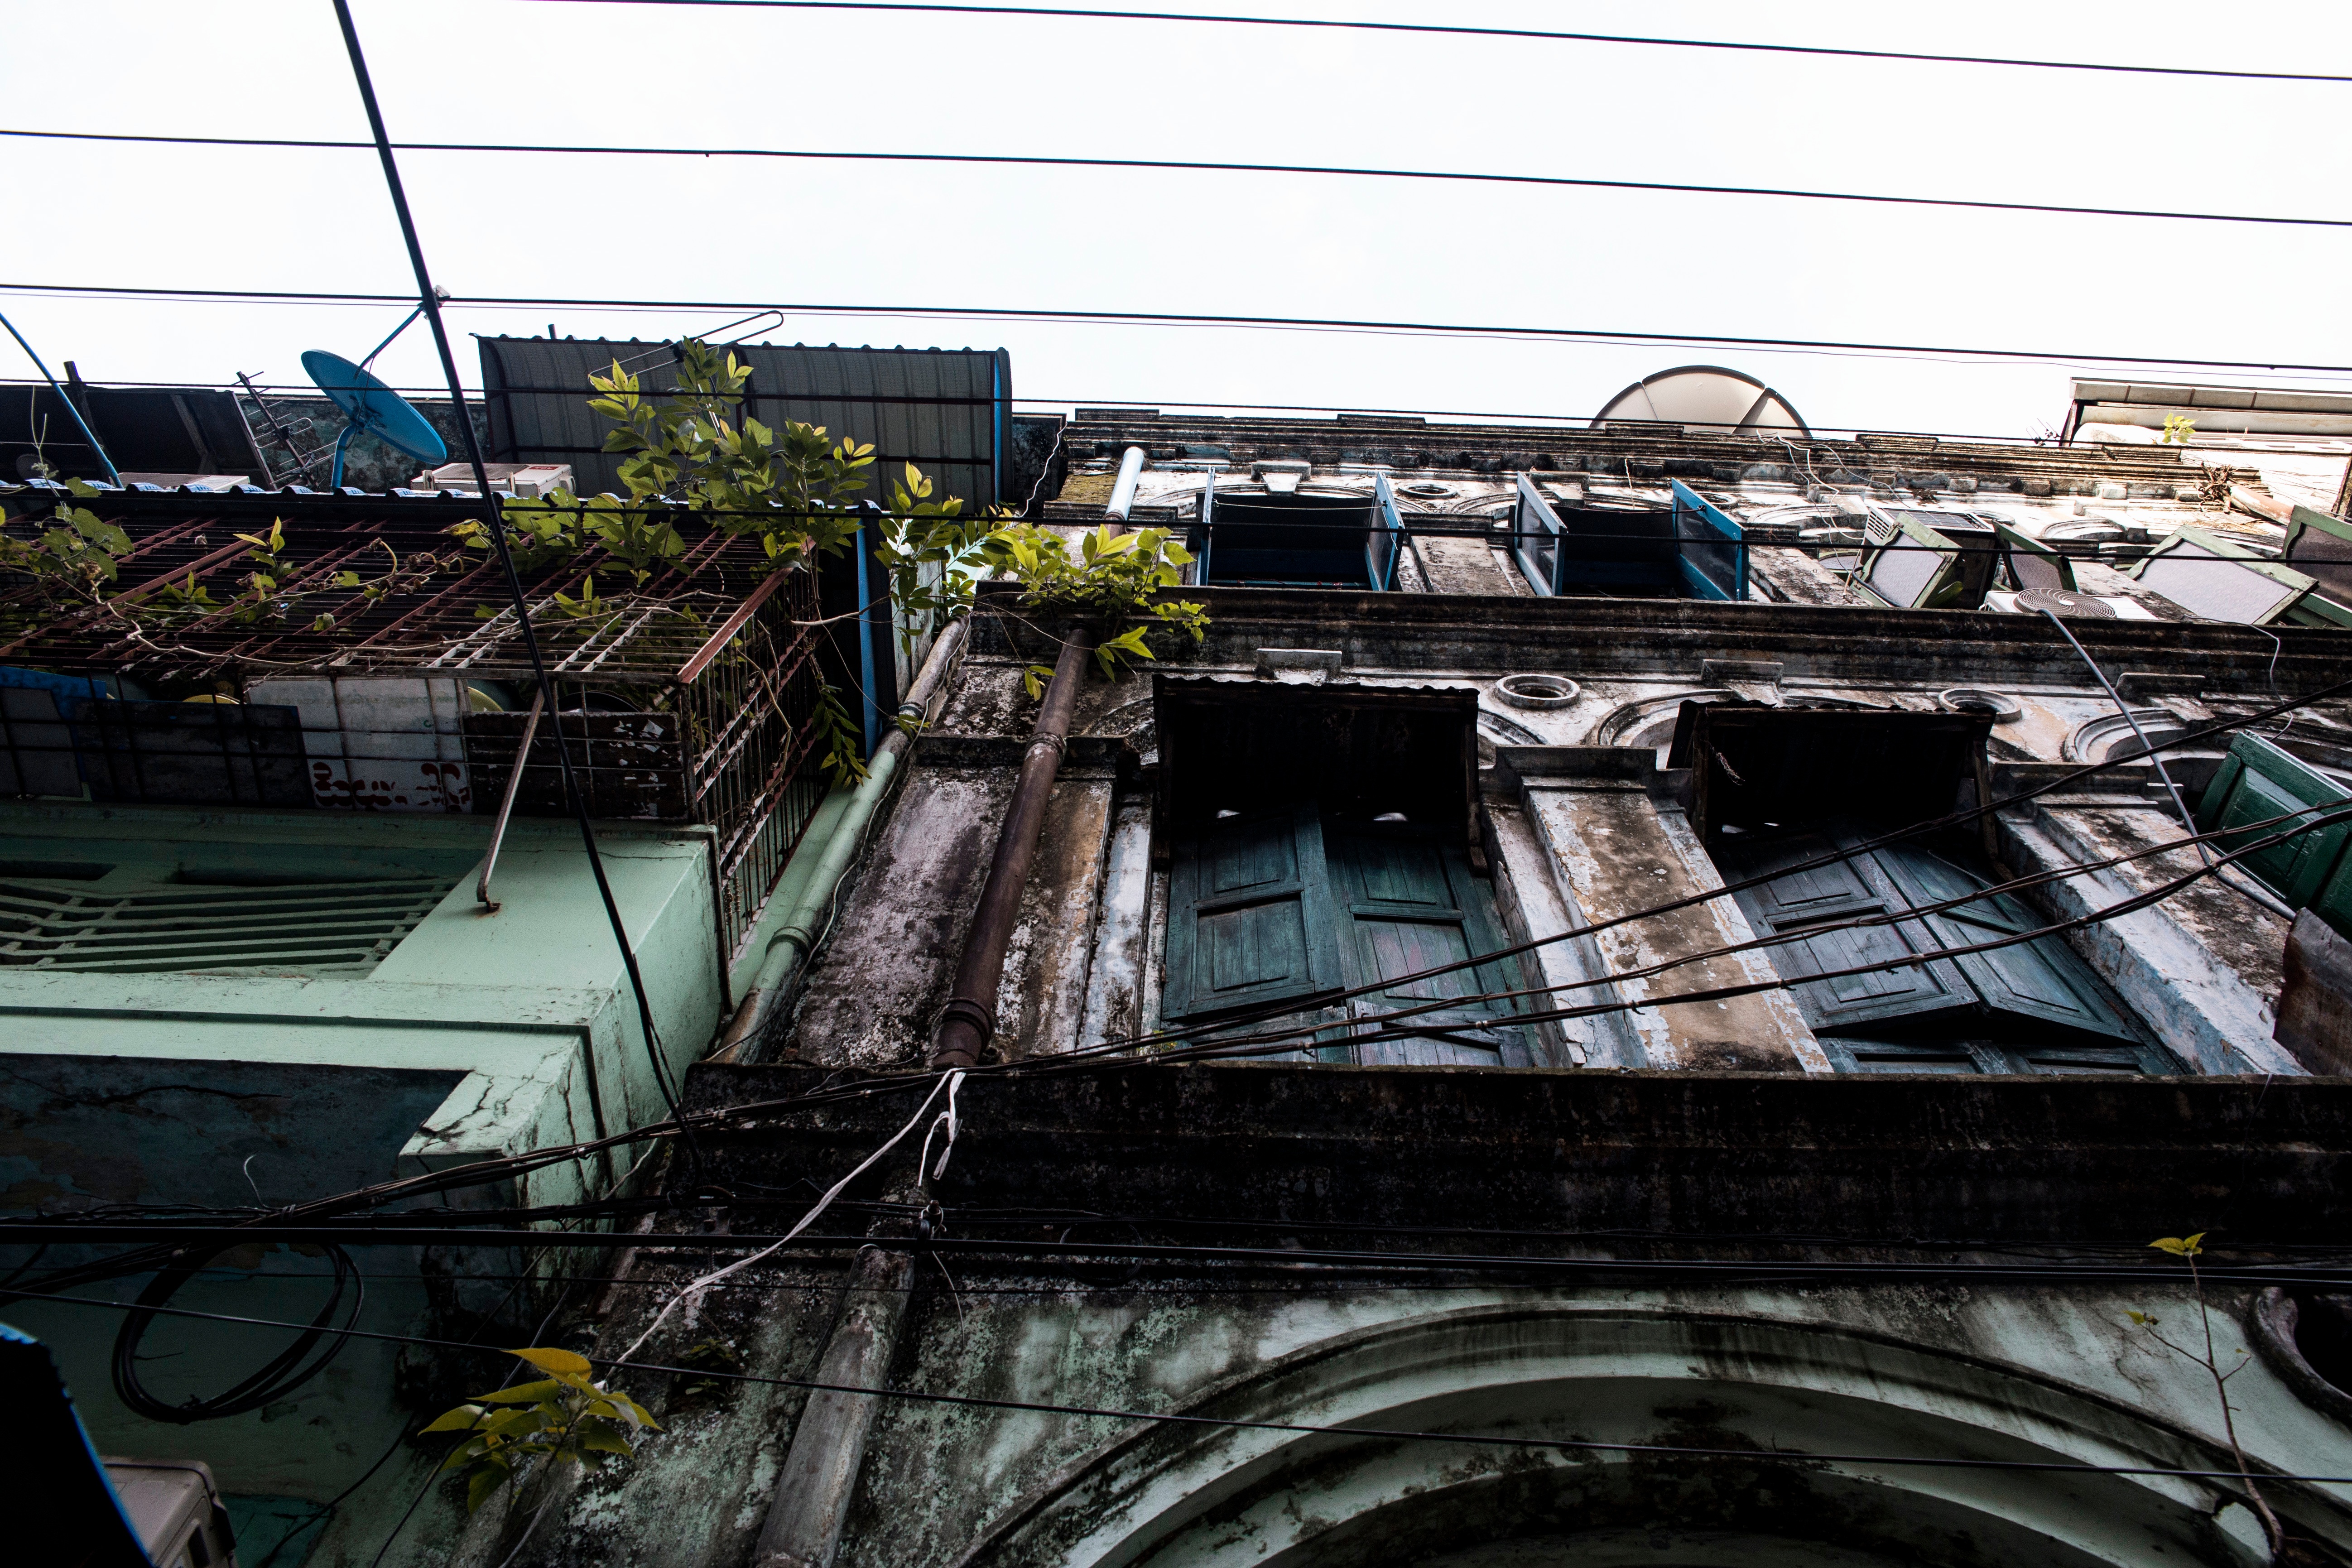
transport, vehicle, facade, industry, stadium, urban area